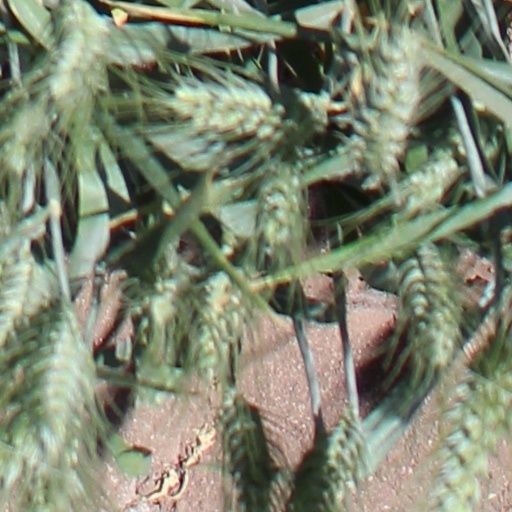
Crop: wheat